Tomorrow and Tomorrow (film)

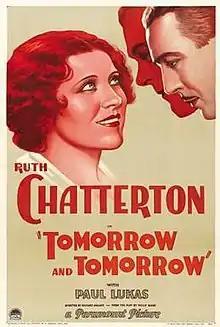
Theatrical release poster

Tomorrow and Tomorrow is a 1932 American Pre-Code drama film that was adapted from Philip Barry's play of the same name by Josephine Lovett. It was directed by Richard Wallace and stars Ruth Chatterton, Robert Ames, Paul Lukas, Harold Minjir, Tad Alexander, Walter Walker and Arthur Pierson. It was released on February 5, 1932, by Paramount Pictures.